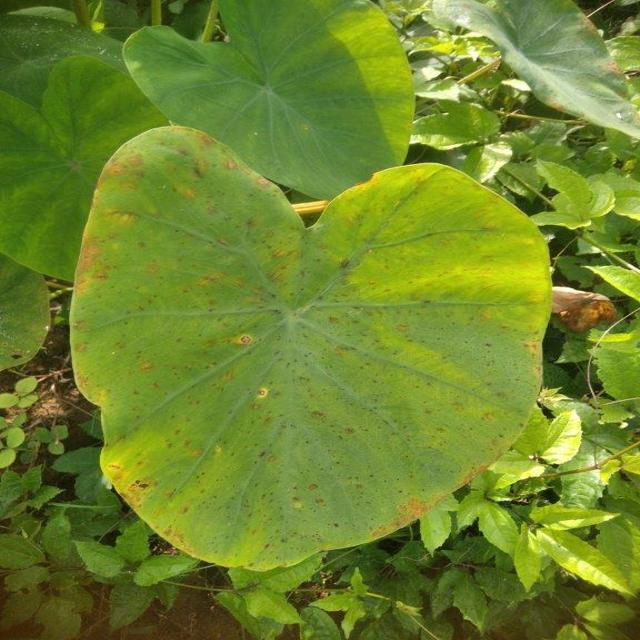
Label: Mid_Blight